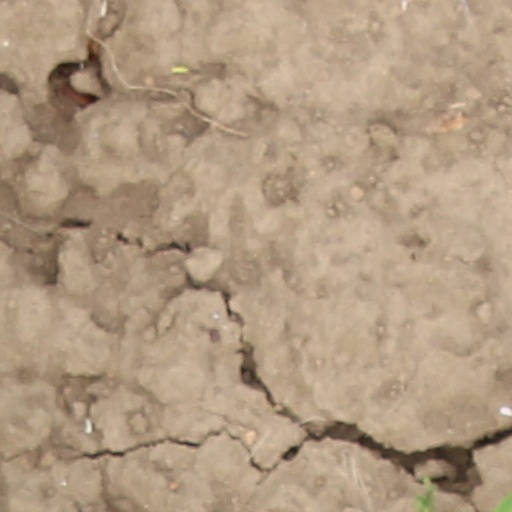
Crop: wheat